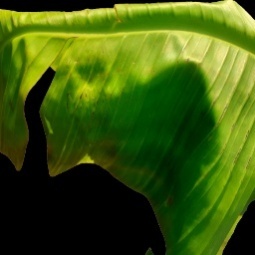
Label: Calcium